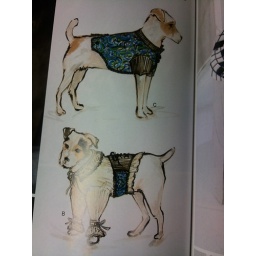
Clothed dogs in a book